Michele Coppino

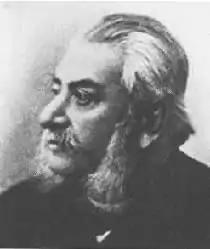
Michele Coppino Portrait

Coppino was born to a poor family in Alba, Piedmont, where he later died. He was professor of Italian literature at the University of Turin and rector of the same from 1868 to 1870, when he moved to Rome (which had been declared capital of the Kingdom of Italy) to follow his political roles.